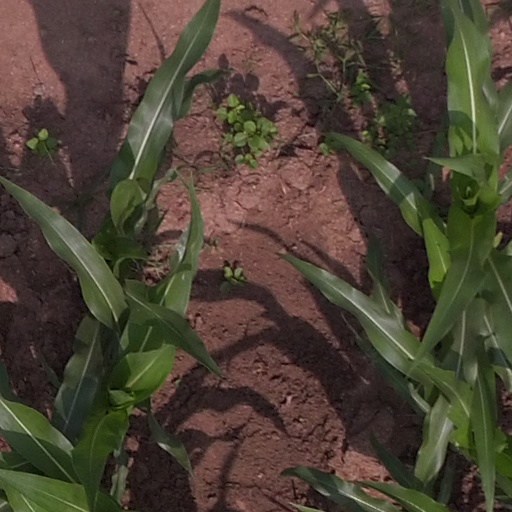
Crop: maize; corn